East African Railways and Harbours Corporation

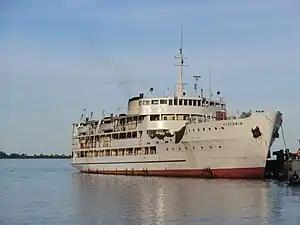
MV "Victoria" in Bukoba, Tanzania

The Malayan Railway sold the EAR&H eight metre gauge USATC S118 Class steam locomotives in 1948, and another eight in 1949. The EAR&H converted them to oil burners and numbered them 2701–2716, making them the 27 class and allocating them to its Tabora Depot on its Tanganyika section. They entered service in 1949 and 1950, working the lines to Mwanza, Kigoma and Mpanda where their light axle loading was an advantage and their high firebox enabled them to run through seasonal flooding on the Kigoma and Mpanda branches. EAR&H built further S118 from spare parts in 1953 and numbered it 2717. The EAR&H withdrew them from service in about 1965, and they were moved to Dar es Salaam for scrapping in 1966.